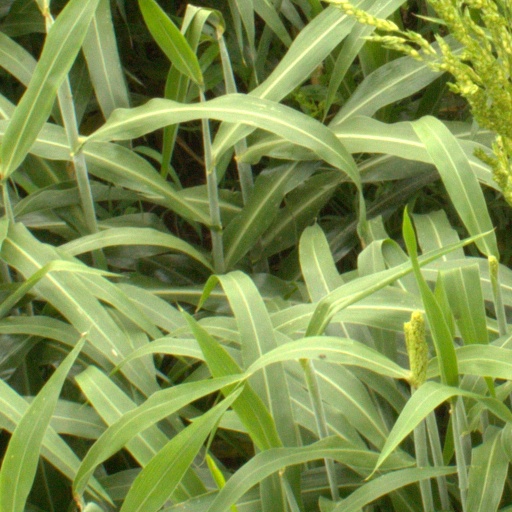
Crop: sorghum